Yulia Biriukova

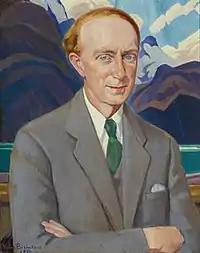
Yulia Biriukova, "Portrait of J. E. H. MacDonald", 1930

Yulia Biriukova (1897-1972) was a Russian-born Canadian painter known for her portraits. She was the sister of the architect Alexandra Biriukova.